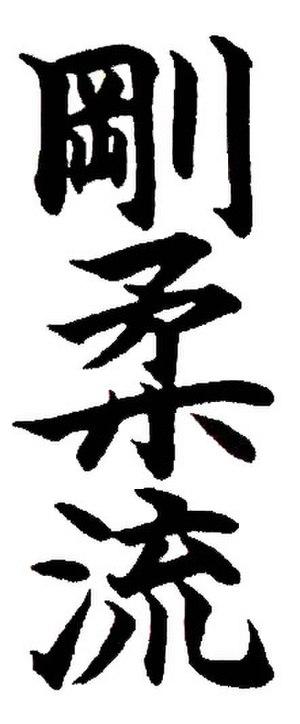
Le Gōjū Ryū est une forme de karaté.